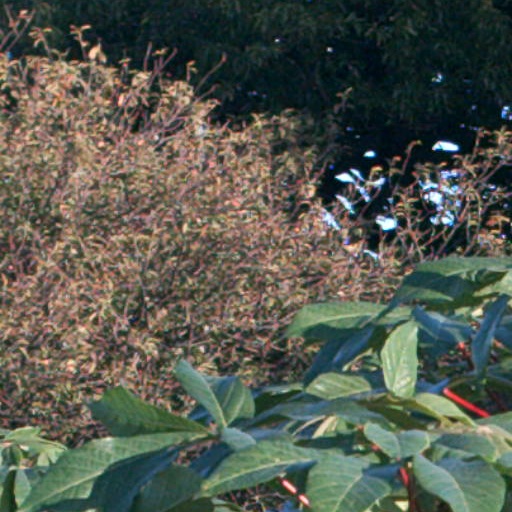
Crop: cassava